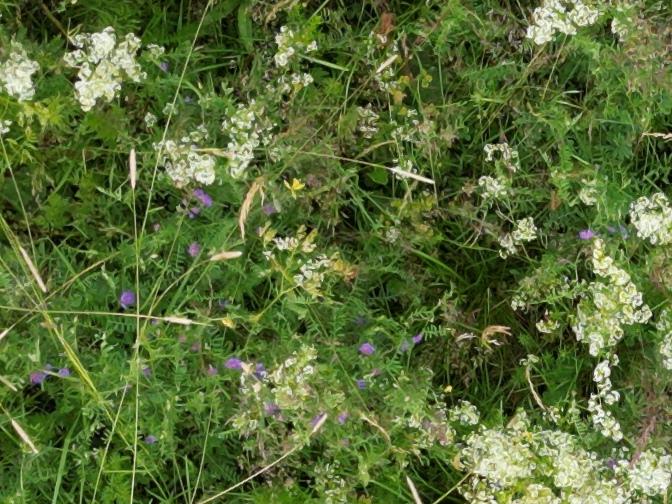
Flowers visible: yarrow flowers, yarrow flowers, yarrow flowers, yarrow flowers, yarrow flowers, yarrow flowers, yarrow flowers, yarrow flowers, yarrow flowers, yarrow flowers, yarrow flowers, yarrow flowers, yarrow flowers, yarrow flowers